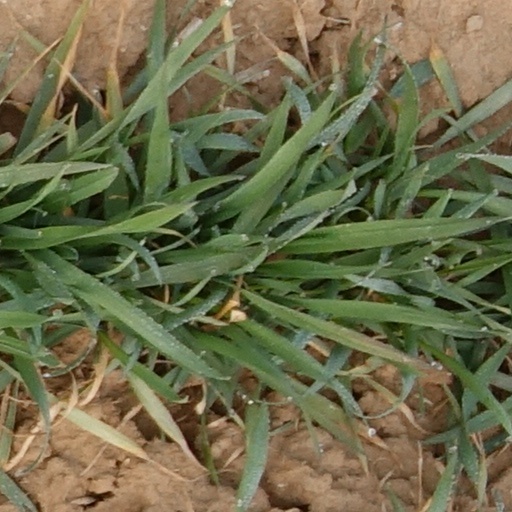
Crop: wheat